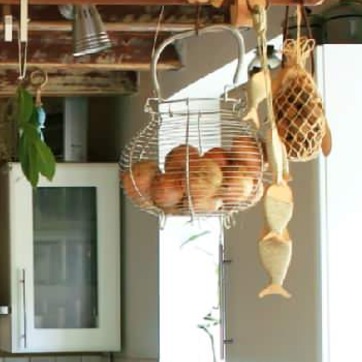
Material: food